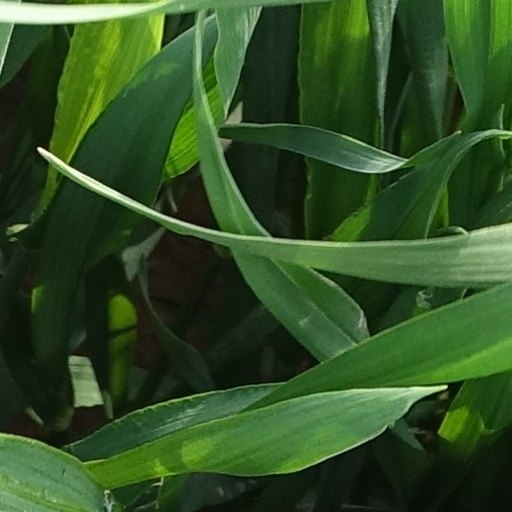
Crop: wheat